Levente Vajda

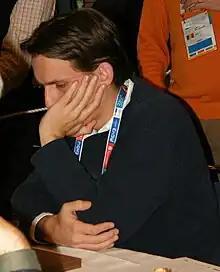
Vajda in 2008

Levente Vajda (born 13 February 1981) is a Romanian chess grandmaster, earning his title in 2001.